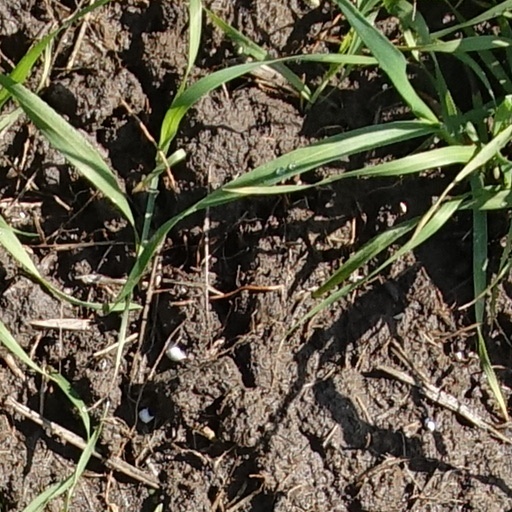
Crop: wheat